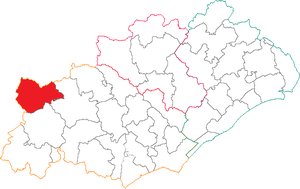
Situation du canton dans le département de l'Hérault.
Le canton de La Salvetat-sur-Agout est une ancienne division administrative française située dans le département de l'Hérault, dans l'Arrondissement de Béziers.